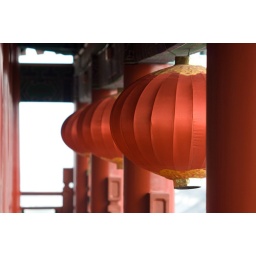
watch towers are always sorrounded by red lanterns